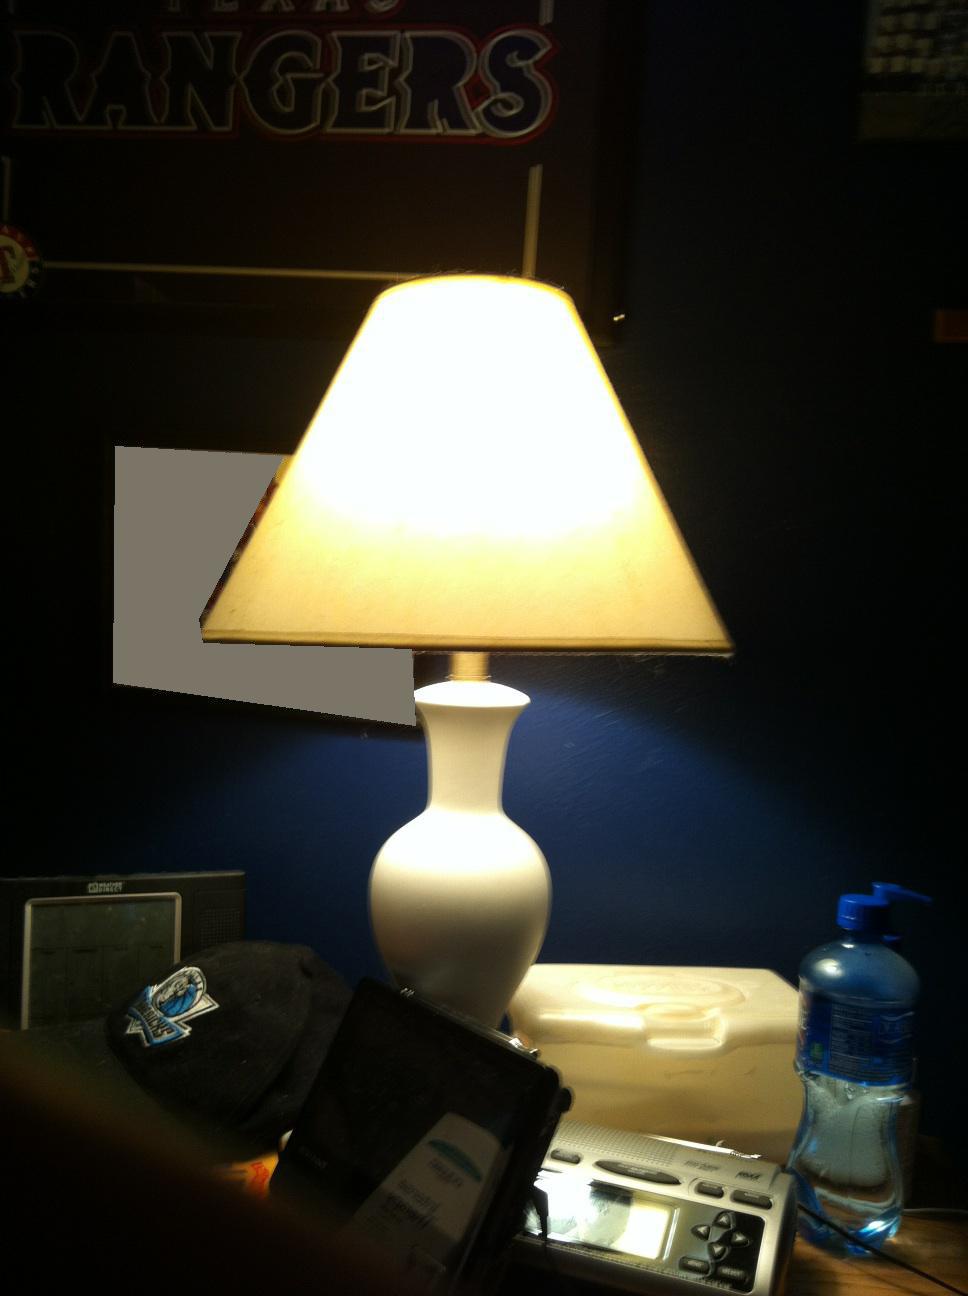Question: Is my light on?
Answer: yes